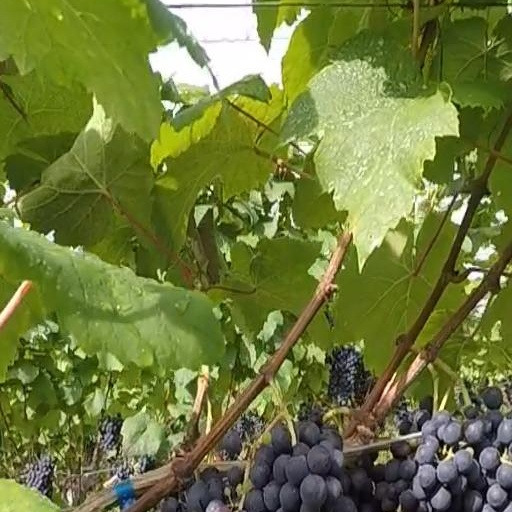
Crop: grape